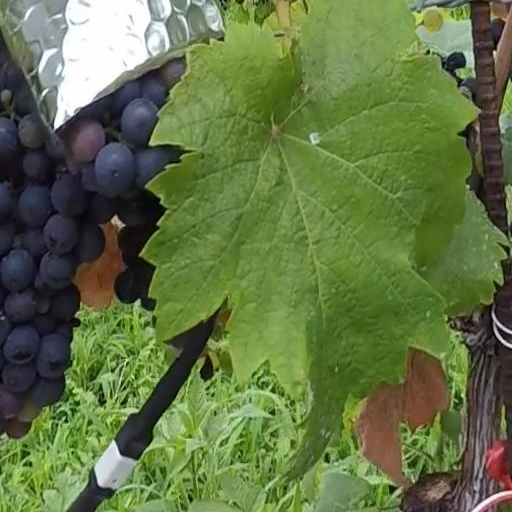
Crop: grape